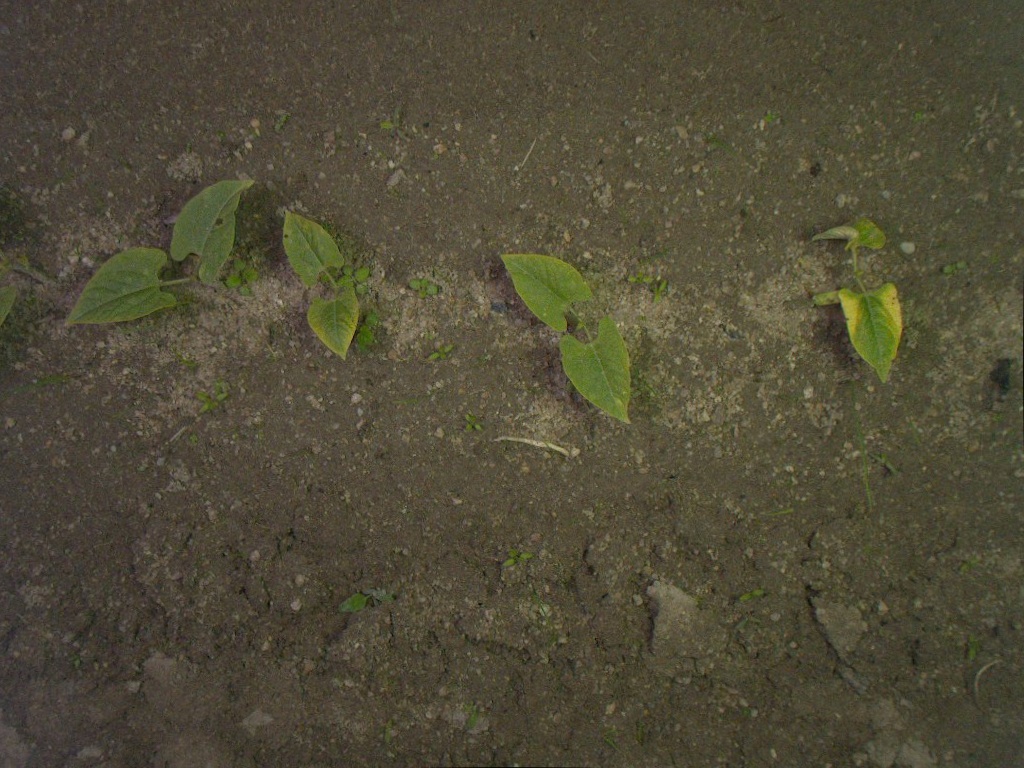
Crop: bean
Objects: stem_bean, stem_bean, stem_bean, stem_bean, bean, bean, bean, bean